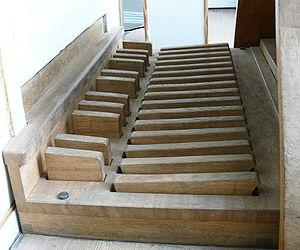
Le pédalier est un clavier d'instrument de musique spécialement conçu pour jouer de l'instrument à l'aide des pieds. C'est l'un des éléments essentiels de l'orgue.